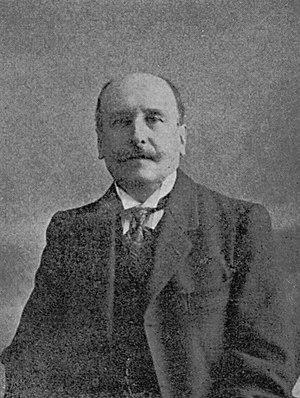
""M. Henri Michaut""."
Cette page concerne les événements qui se sont produits durant l'année 1920 en Lorraine.
Cette page concerne les événements qui se sont produits durant l'année 1933 en Lorraine.
Henri Michaut, né le 26 janvier 1857 à Baccarat et mort le 18 décembre 1933 à Nancy, est un homme politique français de la IIIᵉ République.